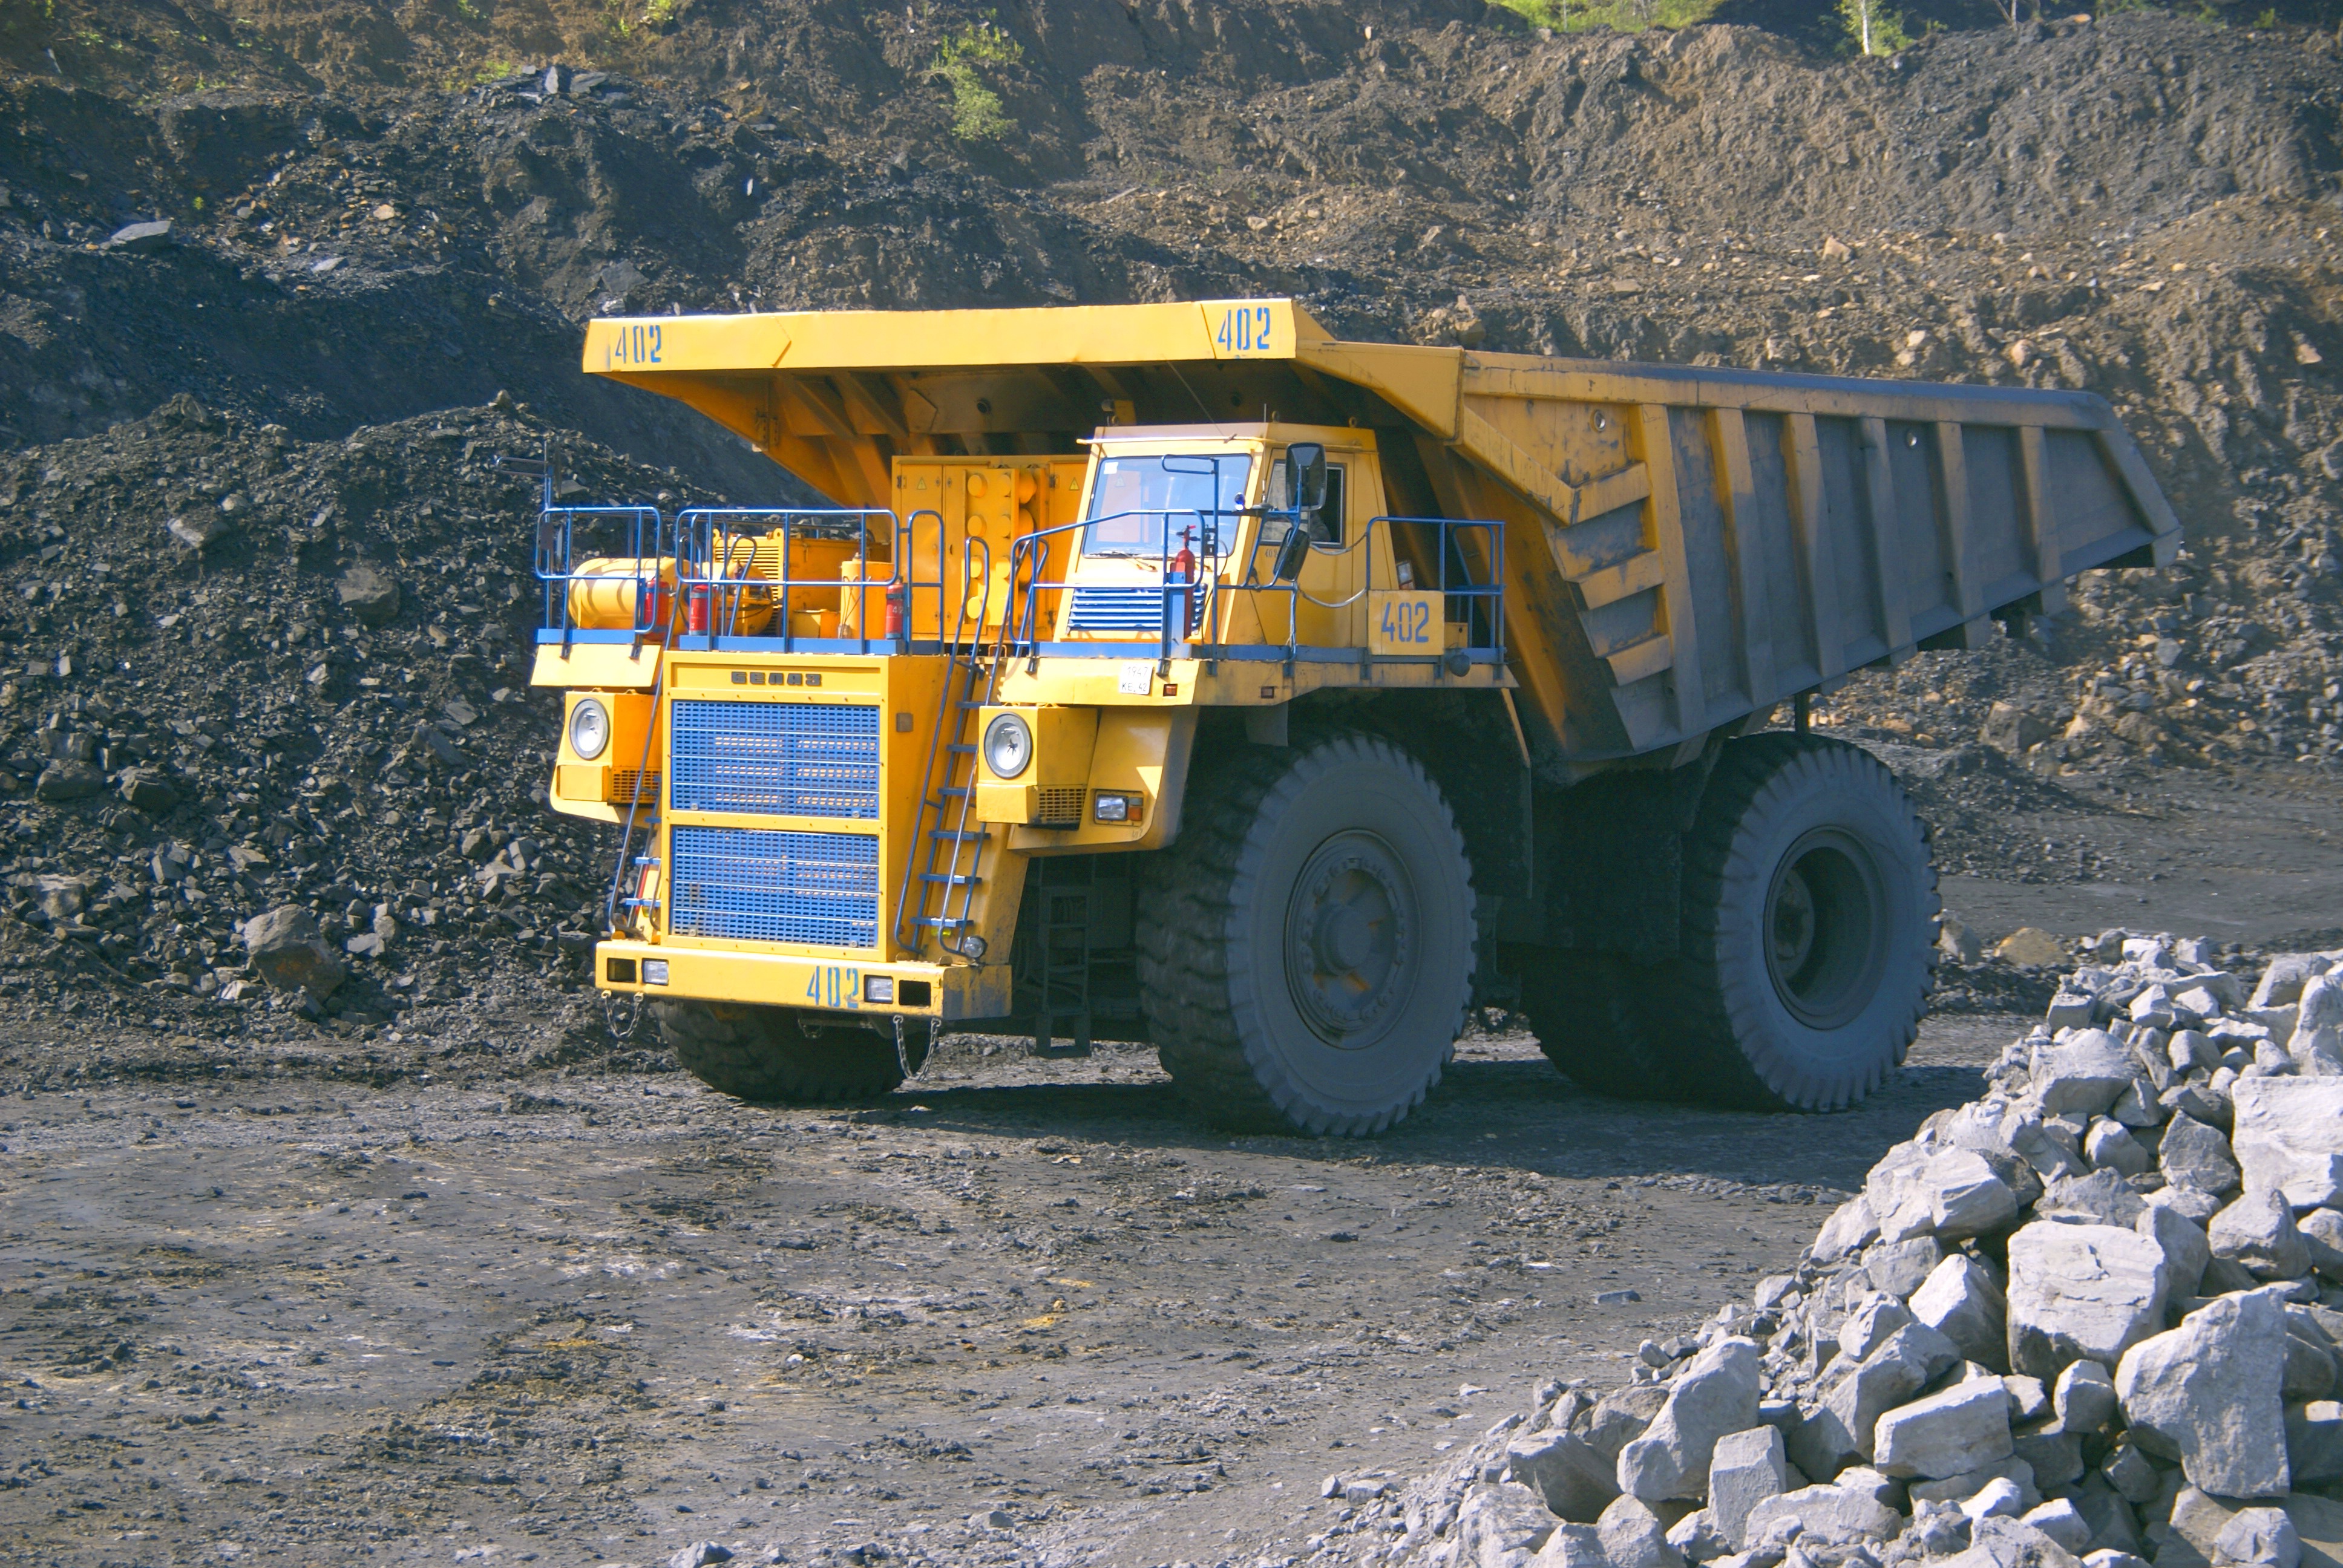
work, car, field, asphalt, transport, vehicle, soil, industry, agriculture, dumper, minerals, russia, coal, mining, siberia, coal mining, construction equipment, belaz, gigantic proportions, coal mountain